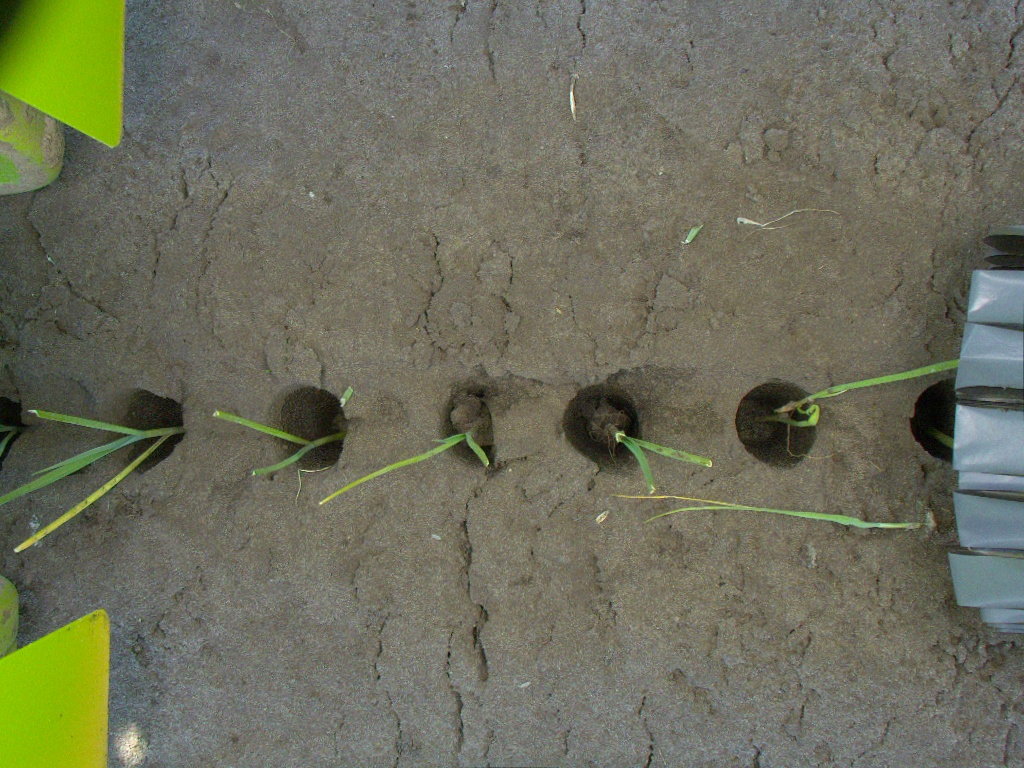
Crop: leek
Objects: stem_leek, stem_leek, stem_leek, stem_leek, stem_leek, stem_leek, stem_leek, leek, leek, leek, leek, leek